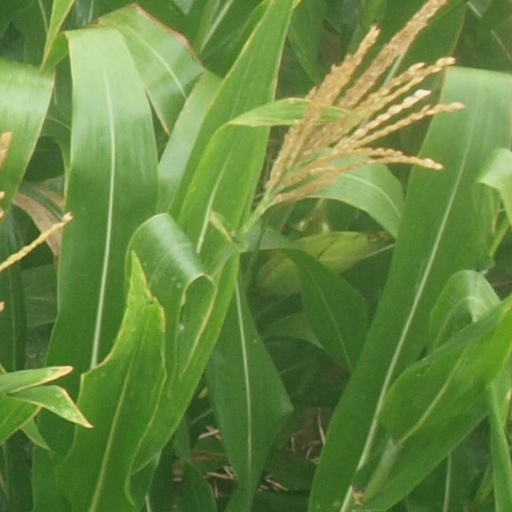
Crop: maize; corn